Hawke government

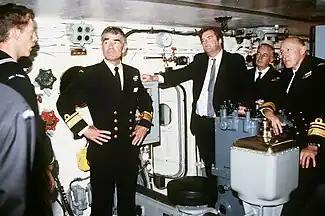
Defence Minister Kim Beazley (middle) in 1986.

The Hawke government carried out a series of other measures during its time in office. Upon taking office in 1983, a Community Employment Program was set up, providing a large number of work experience opportunities in the public and non-profit sectors. Together with smaller programs such as the Community Youth Support scheme (CYSS), this played a major role in both alleviating and reversing the effects of the 1982 economic recession. A Home and Community Care Program (HACC) was established to provide community-based services for frail aged people and people with disabilities, while to combat homelessness a Supported Accommodation Assistance program was introduced to assist those who are homeless, at risk of homelessness, or escaping domestic violence. A bereavement payment equivalent to fourteen weeks pension for the surviving member of a pensioner couple was also introduced, together with an Asylum Seeker Assistance scheme to provide help to applicants for refugee status in need. A wide range of measures were introduced to protect the environment., such a Landcare program, which was established to promote environmental conservation. In addition, spending on housing, education, and health was increased, while an anti-poverty trap package was introduced in the 1985 budget. That same year, rent assistance was extended to include unemployed and low-income working families. The 1985 Tax Summit led to a reduction of loopholes and distortions in the tax system, while the Family Assistance Package (introduced in 1987) significantly strengthened the amount of income support for hundreds of thousands of low-income families. Some sole parents and unemployed persons benefited from other measures designed to reduce barriers to workforce participation, deal with their housing costs, and increase their incomes. In addition, a new Child Support Agency was established, designed to provide a more efficient system of maintenance and tackle child poverty. Funding for public housing and disadvantaged students was also considerably increased. Various measures were also introduced which enhanced the rights of women in the workplace. The Sex Discrimination Act of 1984 prohibited sex discrimination in employment while the Affirmative Action (Equal Employment Opportunity for Women) Act of 1986 required all higher education institutions and all private companies with more than 100 employees to introduce affirmative action programmes on behalf of women. A year later, equal opportunity legislation for the Commonwealth Public Service was introduced. In 1986, a Disability Services Act was passed to expand opportunities for the participation of disabled persons in local communities.